Vehicle snorkel

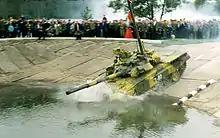
Russian T-90 tank with wading snorkel erected

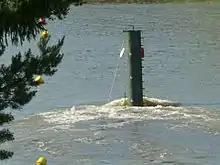
T-72M4CZ tank fully submerged

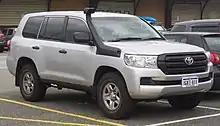
Civilian Toyota Land Cruiser 200 with snorkel

A vehicle snorkel is the land-based equivalent of the submarine snorkel which allows submarines to use diesel engines while submerged. Snorkels, when used by vehicles with air-breathing internal combustion engines, sometimes allow limited deep wading capability for river crossing or amphibious landing operations, particularly in the case of tanks and other armored vehicles. In such cases, the snorkel supplies air for both the engine and the sealed crew compartment, allowing total submersion. Often, the snorkel pipe is of large diameter and fits over the crew hatch, to provide an escape route for the crew in case the vehicle becomes stuck or disabled while underwater.